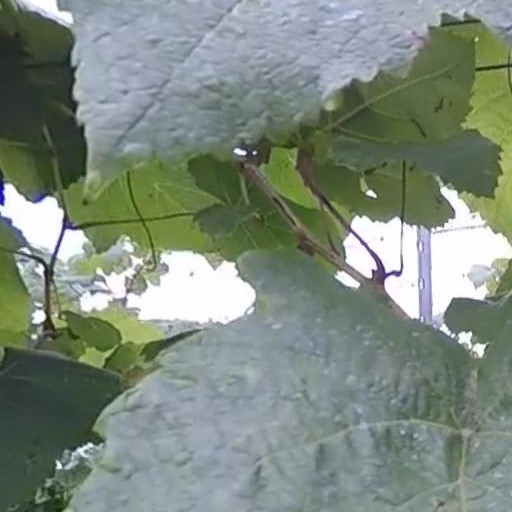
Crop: grape